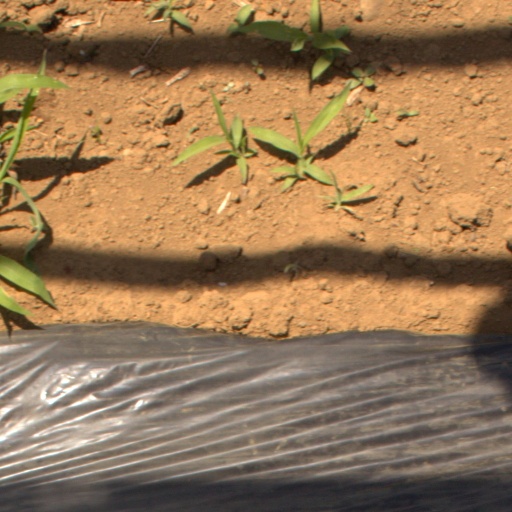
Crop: Jerusalem artichoke